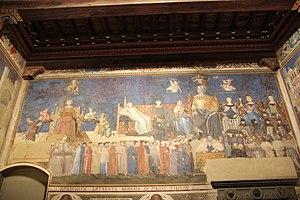
Le Palazzo Pubblico, édifice emblématique de la ville de Sienne, est un monument civil dont la construction fut entamée à la fin du XIIIᵉ siècle et achevée vers le milieu du XIVᵉ siècle. On y retrouve les éléments architecturaux qui caractérisent le gothique siennois. Il se situe dans le bas de la Piazza del Campo, la place centrale de Sienne qui accueille 2 fois par an le Palio.